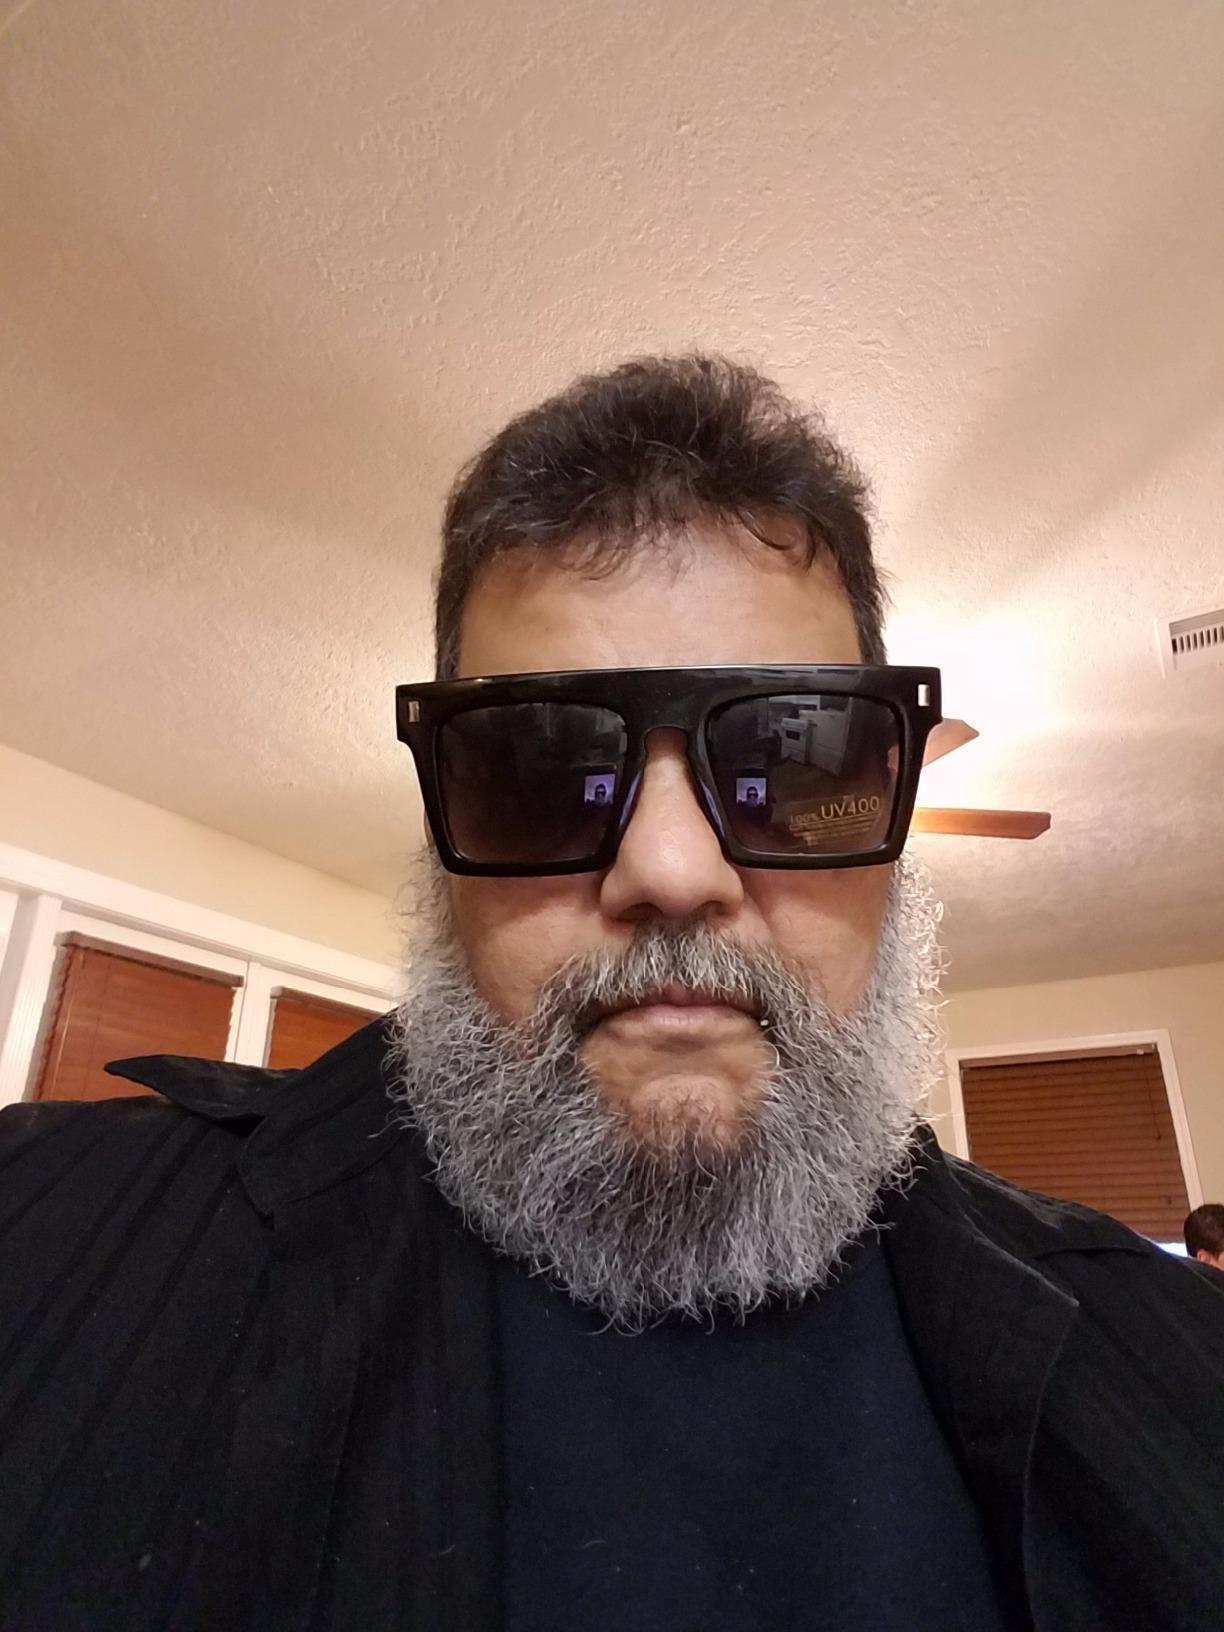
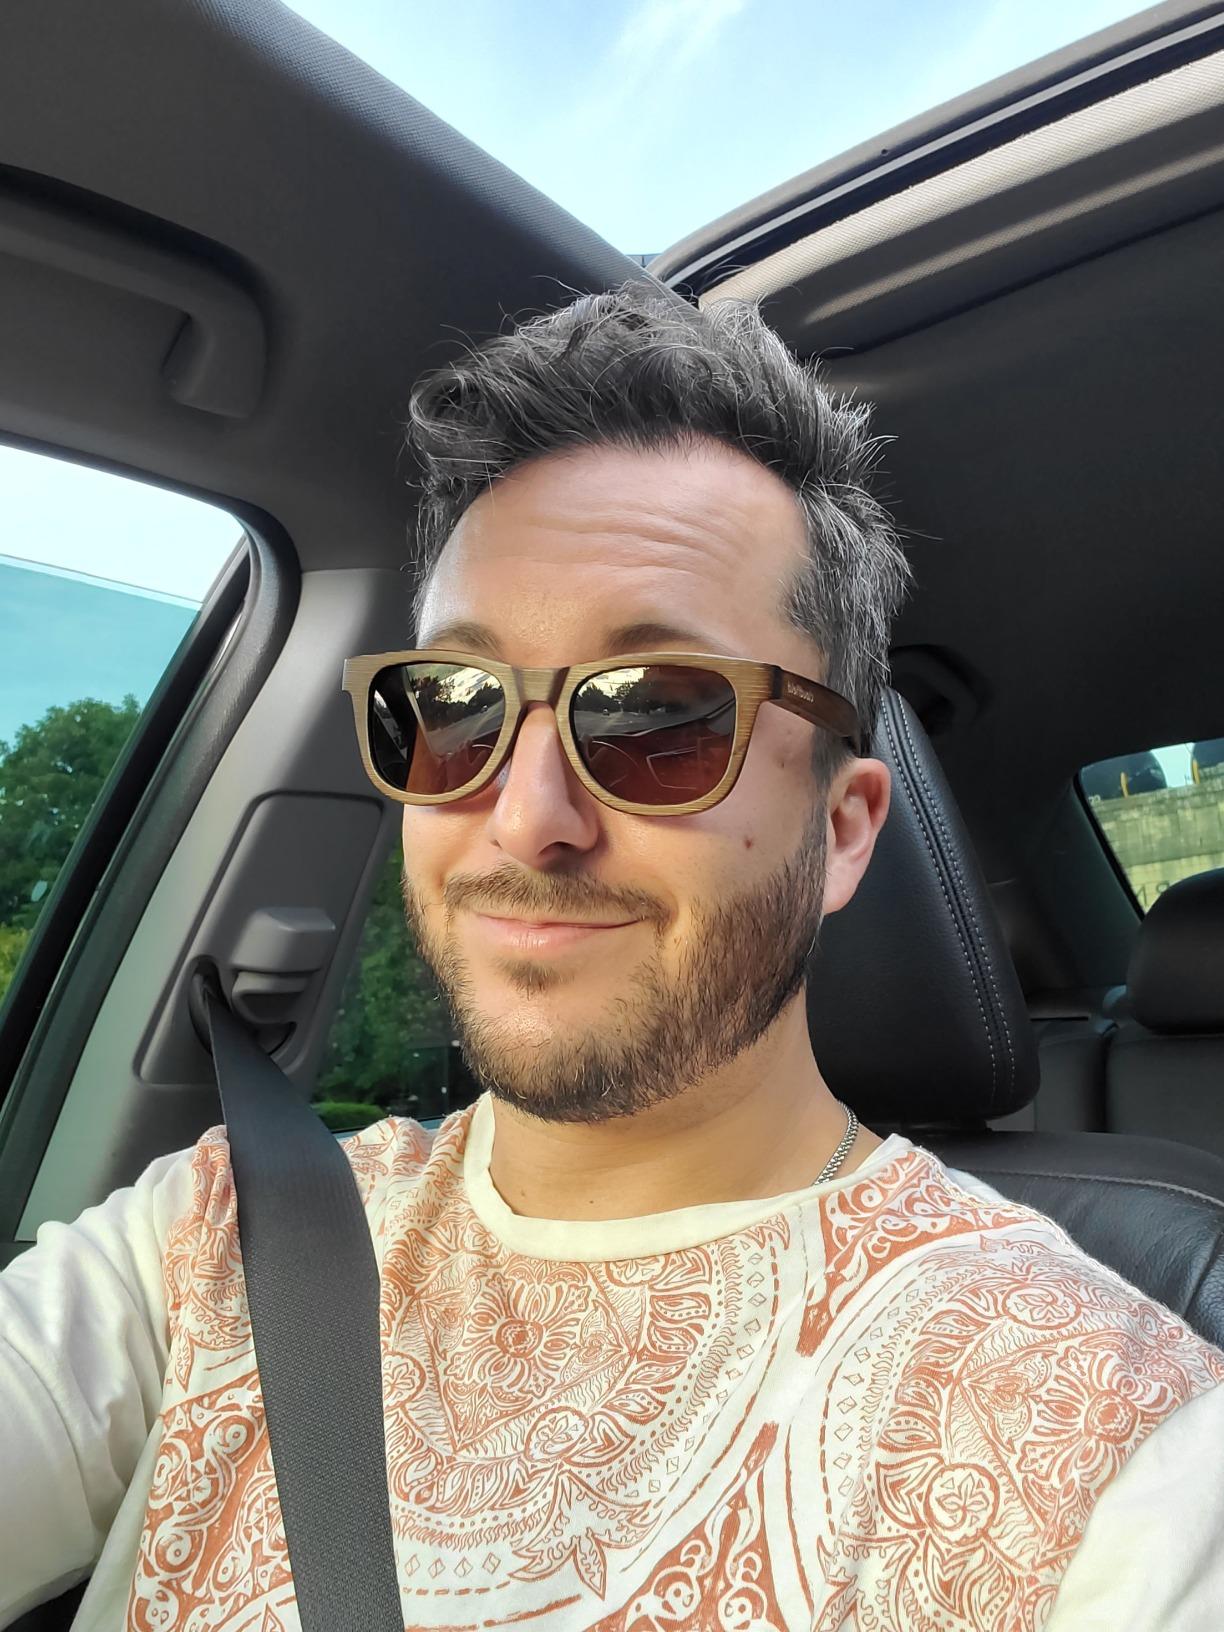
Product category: accessories_sunglasses
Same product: no